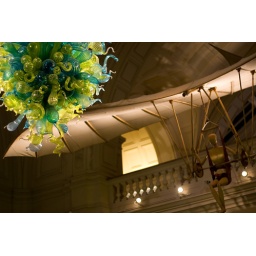
Actually the glass chandelier in the entrance foyer of the V&amp;amp;A museum with Da Vinci's flying device in the background.